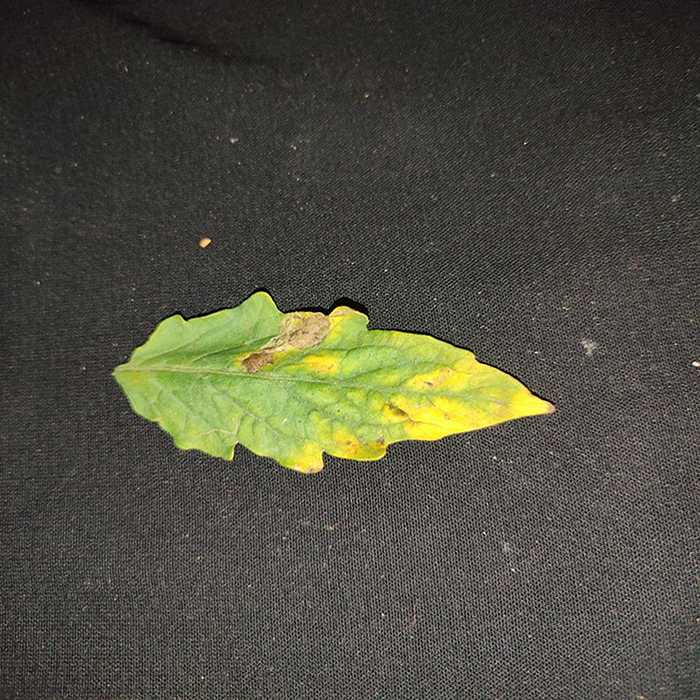
Plant: Tomato
Label: Tomato Bacterial spot